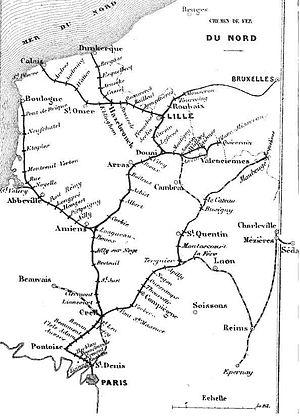
Réseau français du ""Chemin de fer du Nord"" extrait de ""Les chemins de fer français"" par Victor Bois, Paris, Hachette, 1853."
La Compagnie du chemin de fer du Nord est une compagnie française qui exploite le réseau ferroviaire du Nord de la France de 1845 à 1938. Elle est créée le 20 septembre 1845 par le banquier James de Rothschild et ses associés, sous le nom de Compagnie du chemin de fer du Nord, pour exploiter la concession par l'État des lignes de Paris à la frontière belge par Lille et Valenciennes, avec des embranchements annexes. Elle gardera le nom de Compagnie du Chemin de fer du Nord malgré l'absorption d'autres compagnies du secteur Nord de la France. Elle acquiert rapidement une forte densité de réseau et de trafic, et sert de modèle aux autres grandes compagnies. Elle est une des principales composantes de la SNCF créée en 1938.
La Compagnie du chemin de fer de Fampoux à Hazebrouck est une société anonyme créée en 1845 pour réaliser un projet de chemin de fer en France, qui échoua après seulement une année, faute de fonds suffisants. La ligne devait permettre de relier à terme Calais à Paris, au risque de faire de la concurrence aux lignes menant à Dunkerque et Boulogne-sur-Mer. La société est très vite dissoute, en plein krach de 1847, après avoir vu son action chuter à la Bourse de Paris puis est récupérée par la Compagnie des chemins de fer du Nord.
La ligne de Longueau à Boulogne-Ville est une ligne radiale de chemin de fer française, ouverte en 1846 et 1847 dans les départements de la Somme et du Pas-de-Calais, à double voie, utilisant la traction thermique d'Amiens-Saint Roch à Rang-du-Fliers et électrifiée en 25 kV – 50 Hz au-delà. Le principe d'électrification totale a été retenu, mais son achèvement semble être ajourné.
La ligne de Boulogne-Ville à Calais-Maritime est une ligne de chemin de fer française d'une longueur de 44,2 kilomètres, à double voie et à voie normale. Elle relie les gares de Boulogne-Ville et de gare de Calais-Ville, depuis la fermeture de la gare de Calais-Maritime en 1994. Elle est entièrement située dans la région des Hauts-de-France.